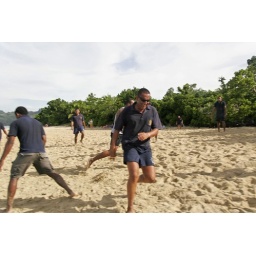
John churning up the sand in a game of touch rugby on the beach on Kuve